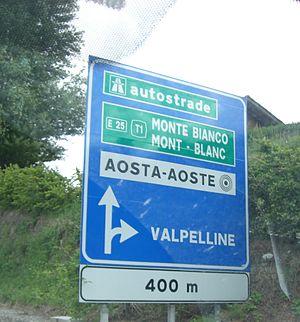
Panneau bilingue à Variney (Vallée d'Aoste - Italie)
La route nationale 27, assure la liaison entre la route nationale 26 et le tunnel du Grand-Saint-Bernard. Le long de son trajet, elle traverse le Valpelline et la vallée du Grand-Saint-Bernard. Les communes concernées sont Aoste, Roisan, Gignod, Étroubles, Saint-Oyen et Saint-Rhémy-en-Bosses.